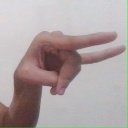
अक्षर: च